Hilda mega-bonebed

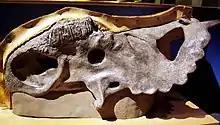
Skull of "Pachyrhinosaurus canadensis", another ceratopsid known from Late Cretaceous bonebeds in Alberta.

Burial was not always permanent as some remains seem to have been uncovered again by later flood activity only to be buried again by yet more later floods. The process of reworking and reburial might have occurred over decades or millennia before the remains were buried for good in their final resting place, which was often in deposits left by channels of flowing water. Eberth, Brinkman, and Barkas thought that the above scenario "appl[ied] particularly well" so the Hilda bonebeds formed as a result of similar processes to those of Dinosaur Provincial Park.